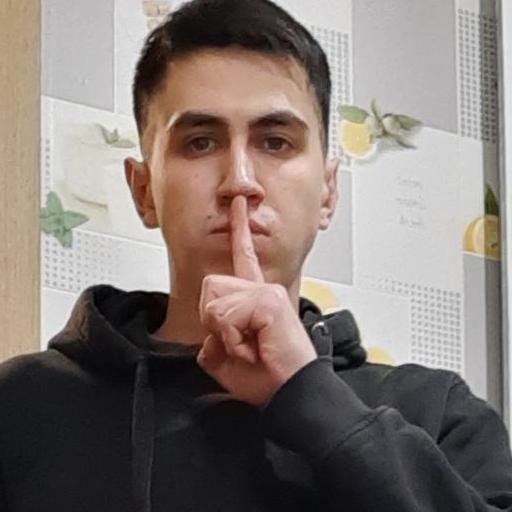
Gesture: mute